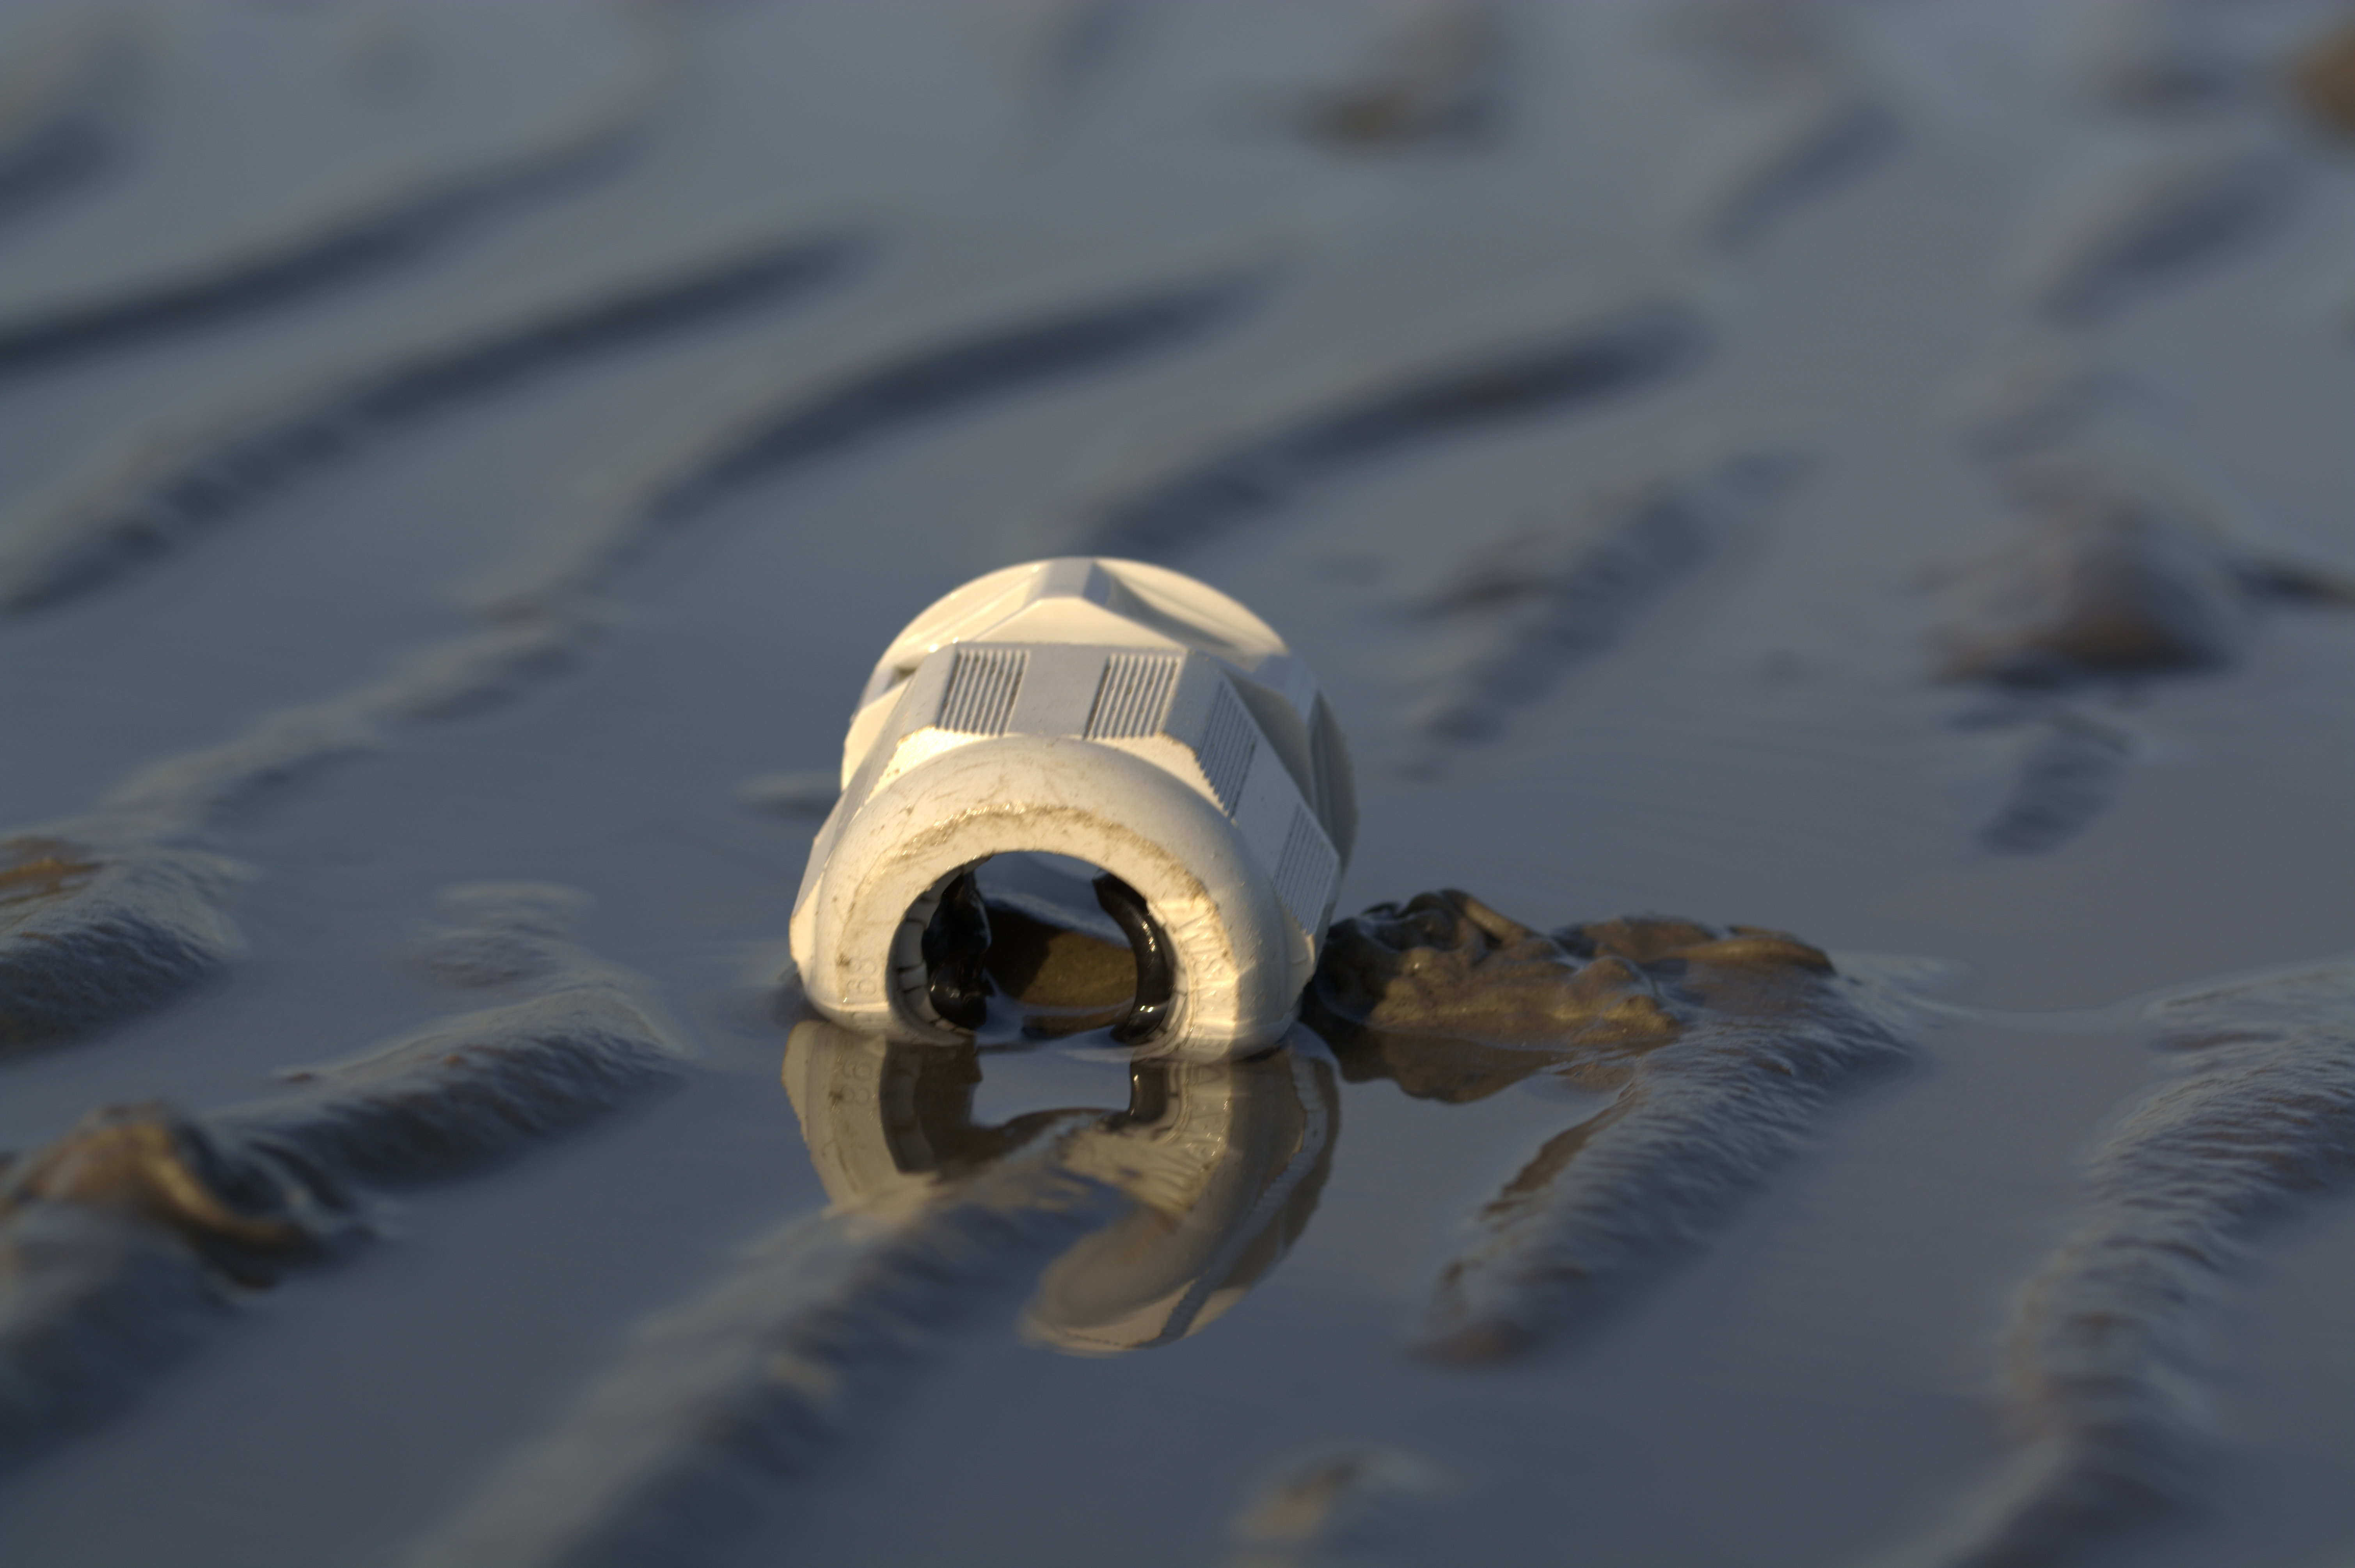
hand, water, snow, winter, wing, light, white, photography, ice, reflection, weather, blue, close up, pollution, freezing, macro photography, wadden sea, watts, thermostat, atmosphere of earth, garbage nordsee